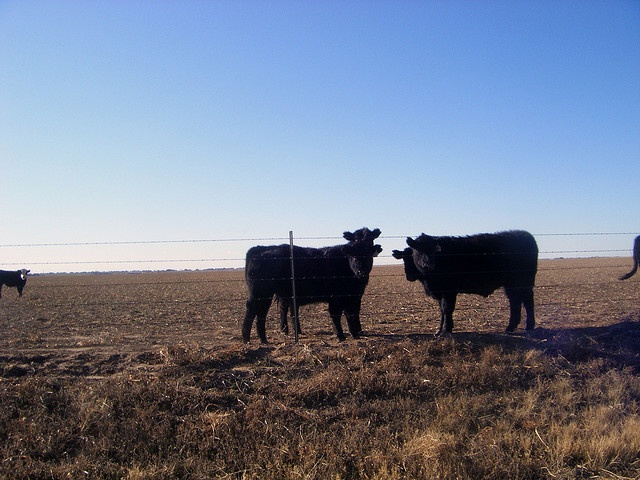
A herd of cattle standing on top of a dry grass field.
Several cows are standing in an empty field.
Two cows hanging out in the dirt near a fence.
This is a group of cows gathered together on the other side of a barbed wire fence.
A herd of cows standing next to a barbwire fence.